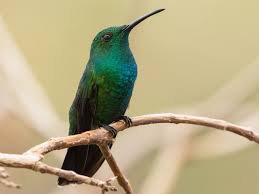
Label: Mango